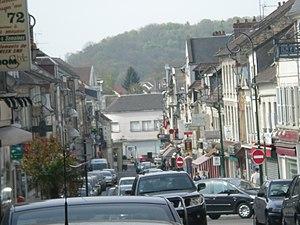
La Rue de la République
Rue des Acacias